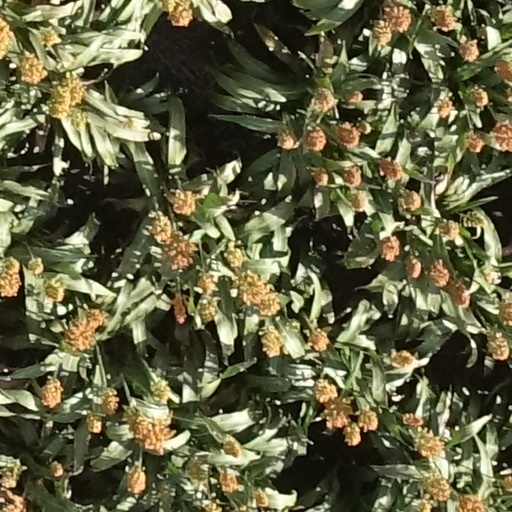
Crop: sorghum